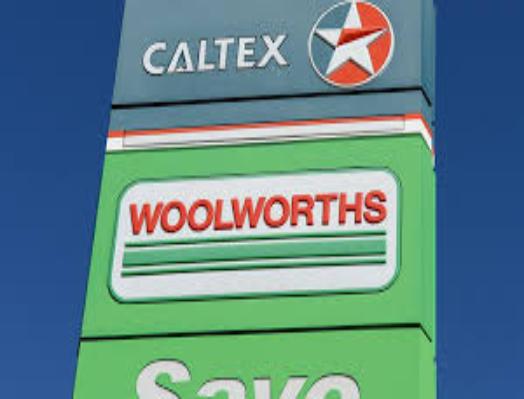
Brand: caltex woolworths
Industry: Others